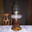
Label: lamp